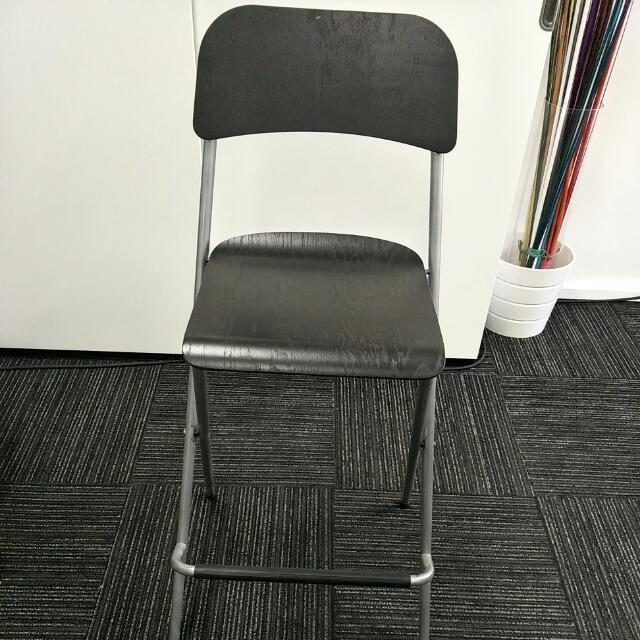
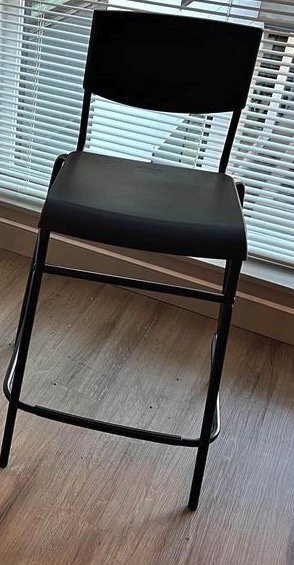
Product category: stool
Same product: no